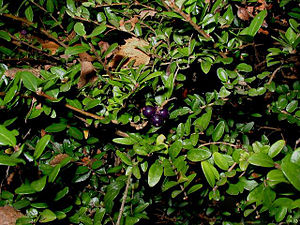
Myrtegedeblad
Myrte-Gedeblad med de sjældent sete, violette bær.
Myrte-Gedeblad er en lille, stedsegrøn busk med overhængende vækstform. Myrte-Gedeblad er – som alle Gedeblad-arter – giftig.